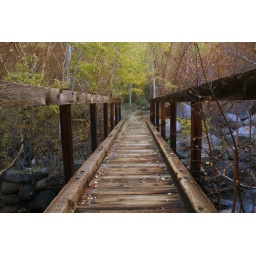
bridge over rock creek